Tuanjie Lake

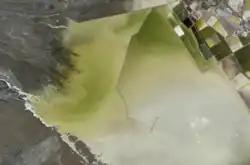
Tuanjie Lake and the surrounding salt pans (2007)

Tuanjie Lake at the southern edge of the Qaidam subbasin in the eastern Qarhan Playa at an elevation of above sea level. It has an area of . It lies southeast of Dabusun Lake, south of Xiezuo Lake, and west of South Hulsan Lake and is fed by the intermittent stream of the Shougong River "Shōugōng Hé"). Its depth usually does not exceed .